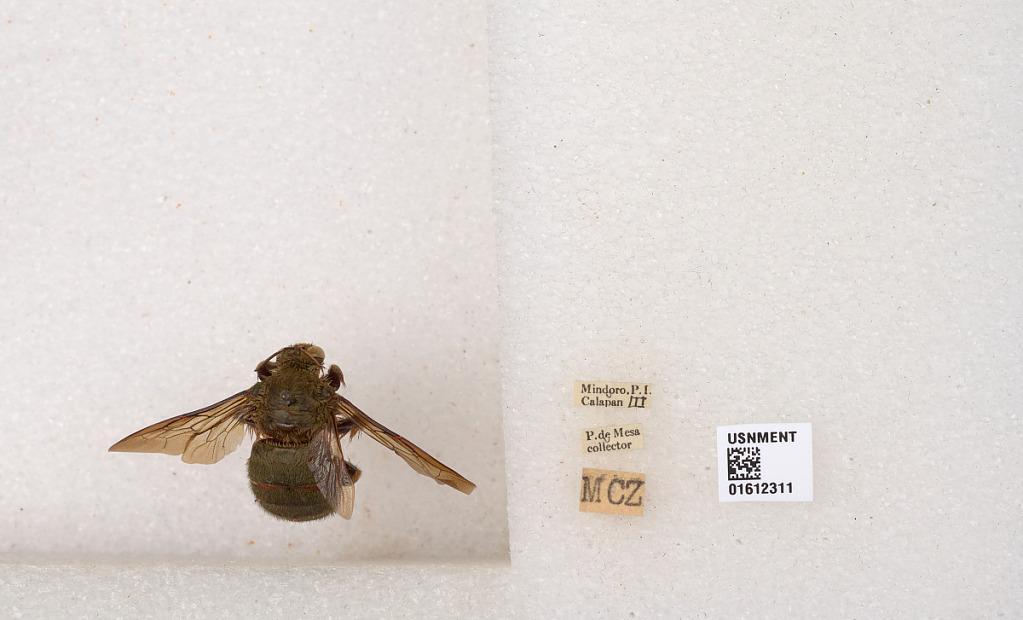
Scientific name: Xylocopa (Koptortosoma) sp.
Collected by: P. De Mesa
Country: Philippines
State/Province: Mimaropa
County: Oriental Mindoro
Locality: Mindoro, Calapan